Ailsa McGilvary

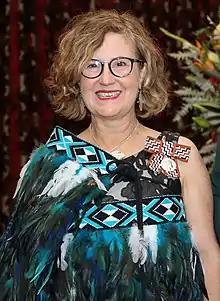
McGilvary in 2022

Ailsa Diane McGilvary (also known as Ailsa McGilvary-Howard) is a New Zealand bird conservationist, and photographer.